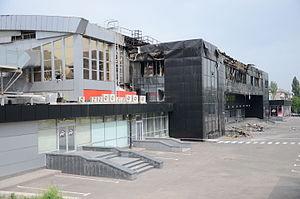
Le Palais des sports Droujba est une salle omnisports située à Donetsk en Ukraine. La salle est principalement utilisée pour les rencontres de hockey sur glace et de basket-ball.